Courceys

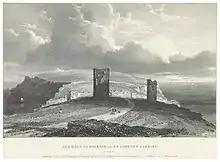
19th century engraving of a former De Courcy castle on the Old Head of Kinsale

Courceys is a historical barony in County Cork on the south coast of Ireland. Its name refers to the Norman "de Courcy" family, Barons Kingsale, who came to Ireland in the 12th century and were the main landowners in the area. The barony of Courceys includes the civil parishes of Kilroan, Ringrone and Templetrine. Courceys is also the name of an ecclesiastical parish in the Roman Catholic Diocese of Cork and Ross. Villages within this parish include Ballinspittle and Ballinadee.